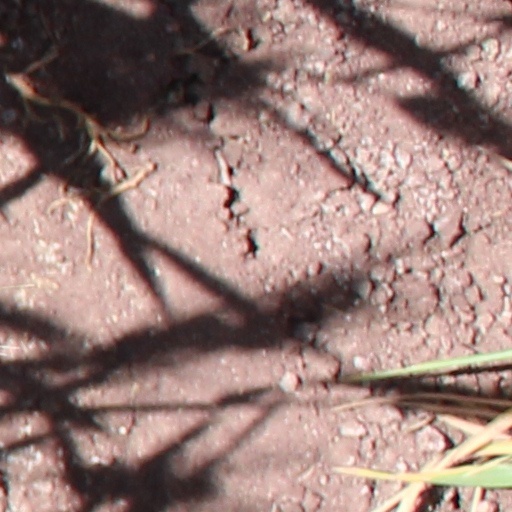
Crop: wheat